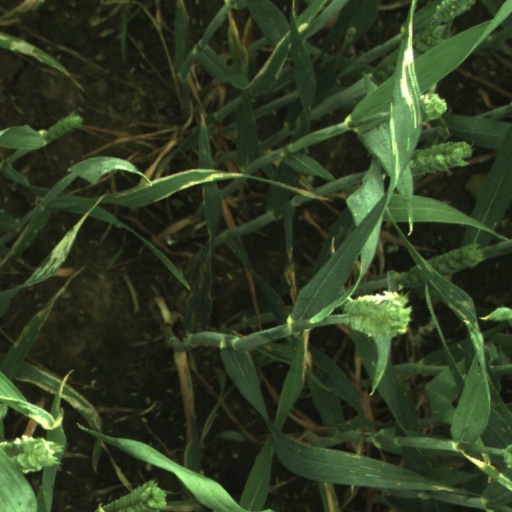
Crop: wheat